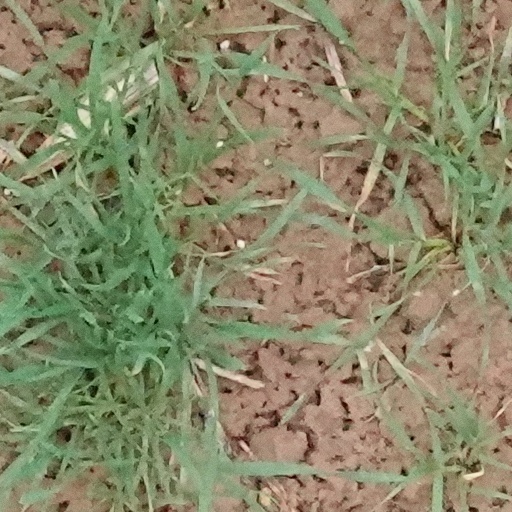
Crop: wheat